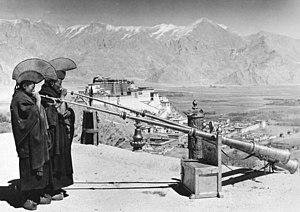
Tintin au Tibet est le vingtième album de bande dessinée des Aventures de Tintin.